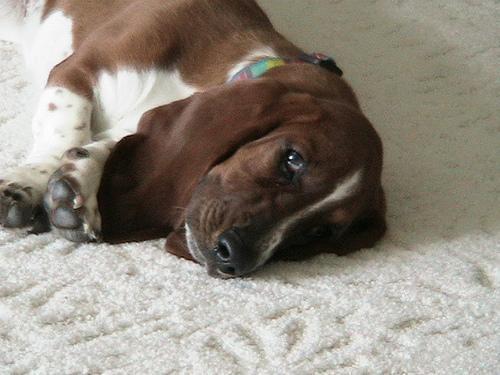
basset